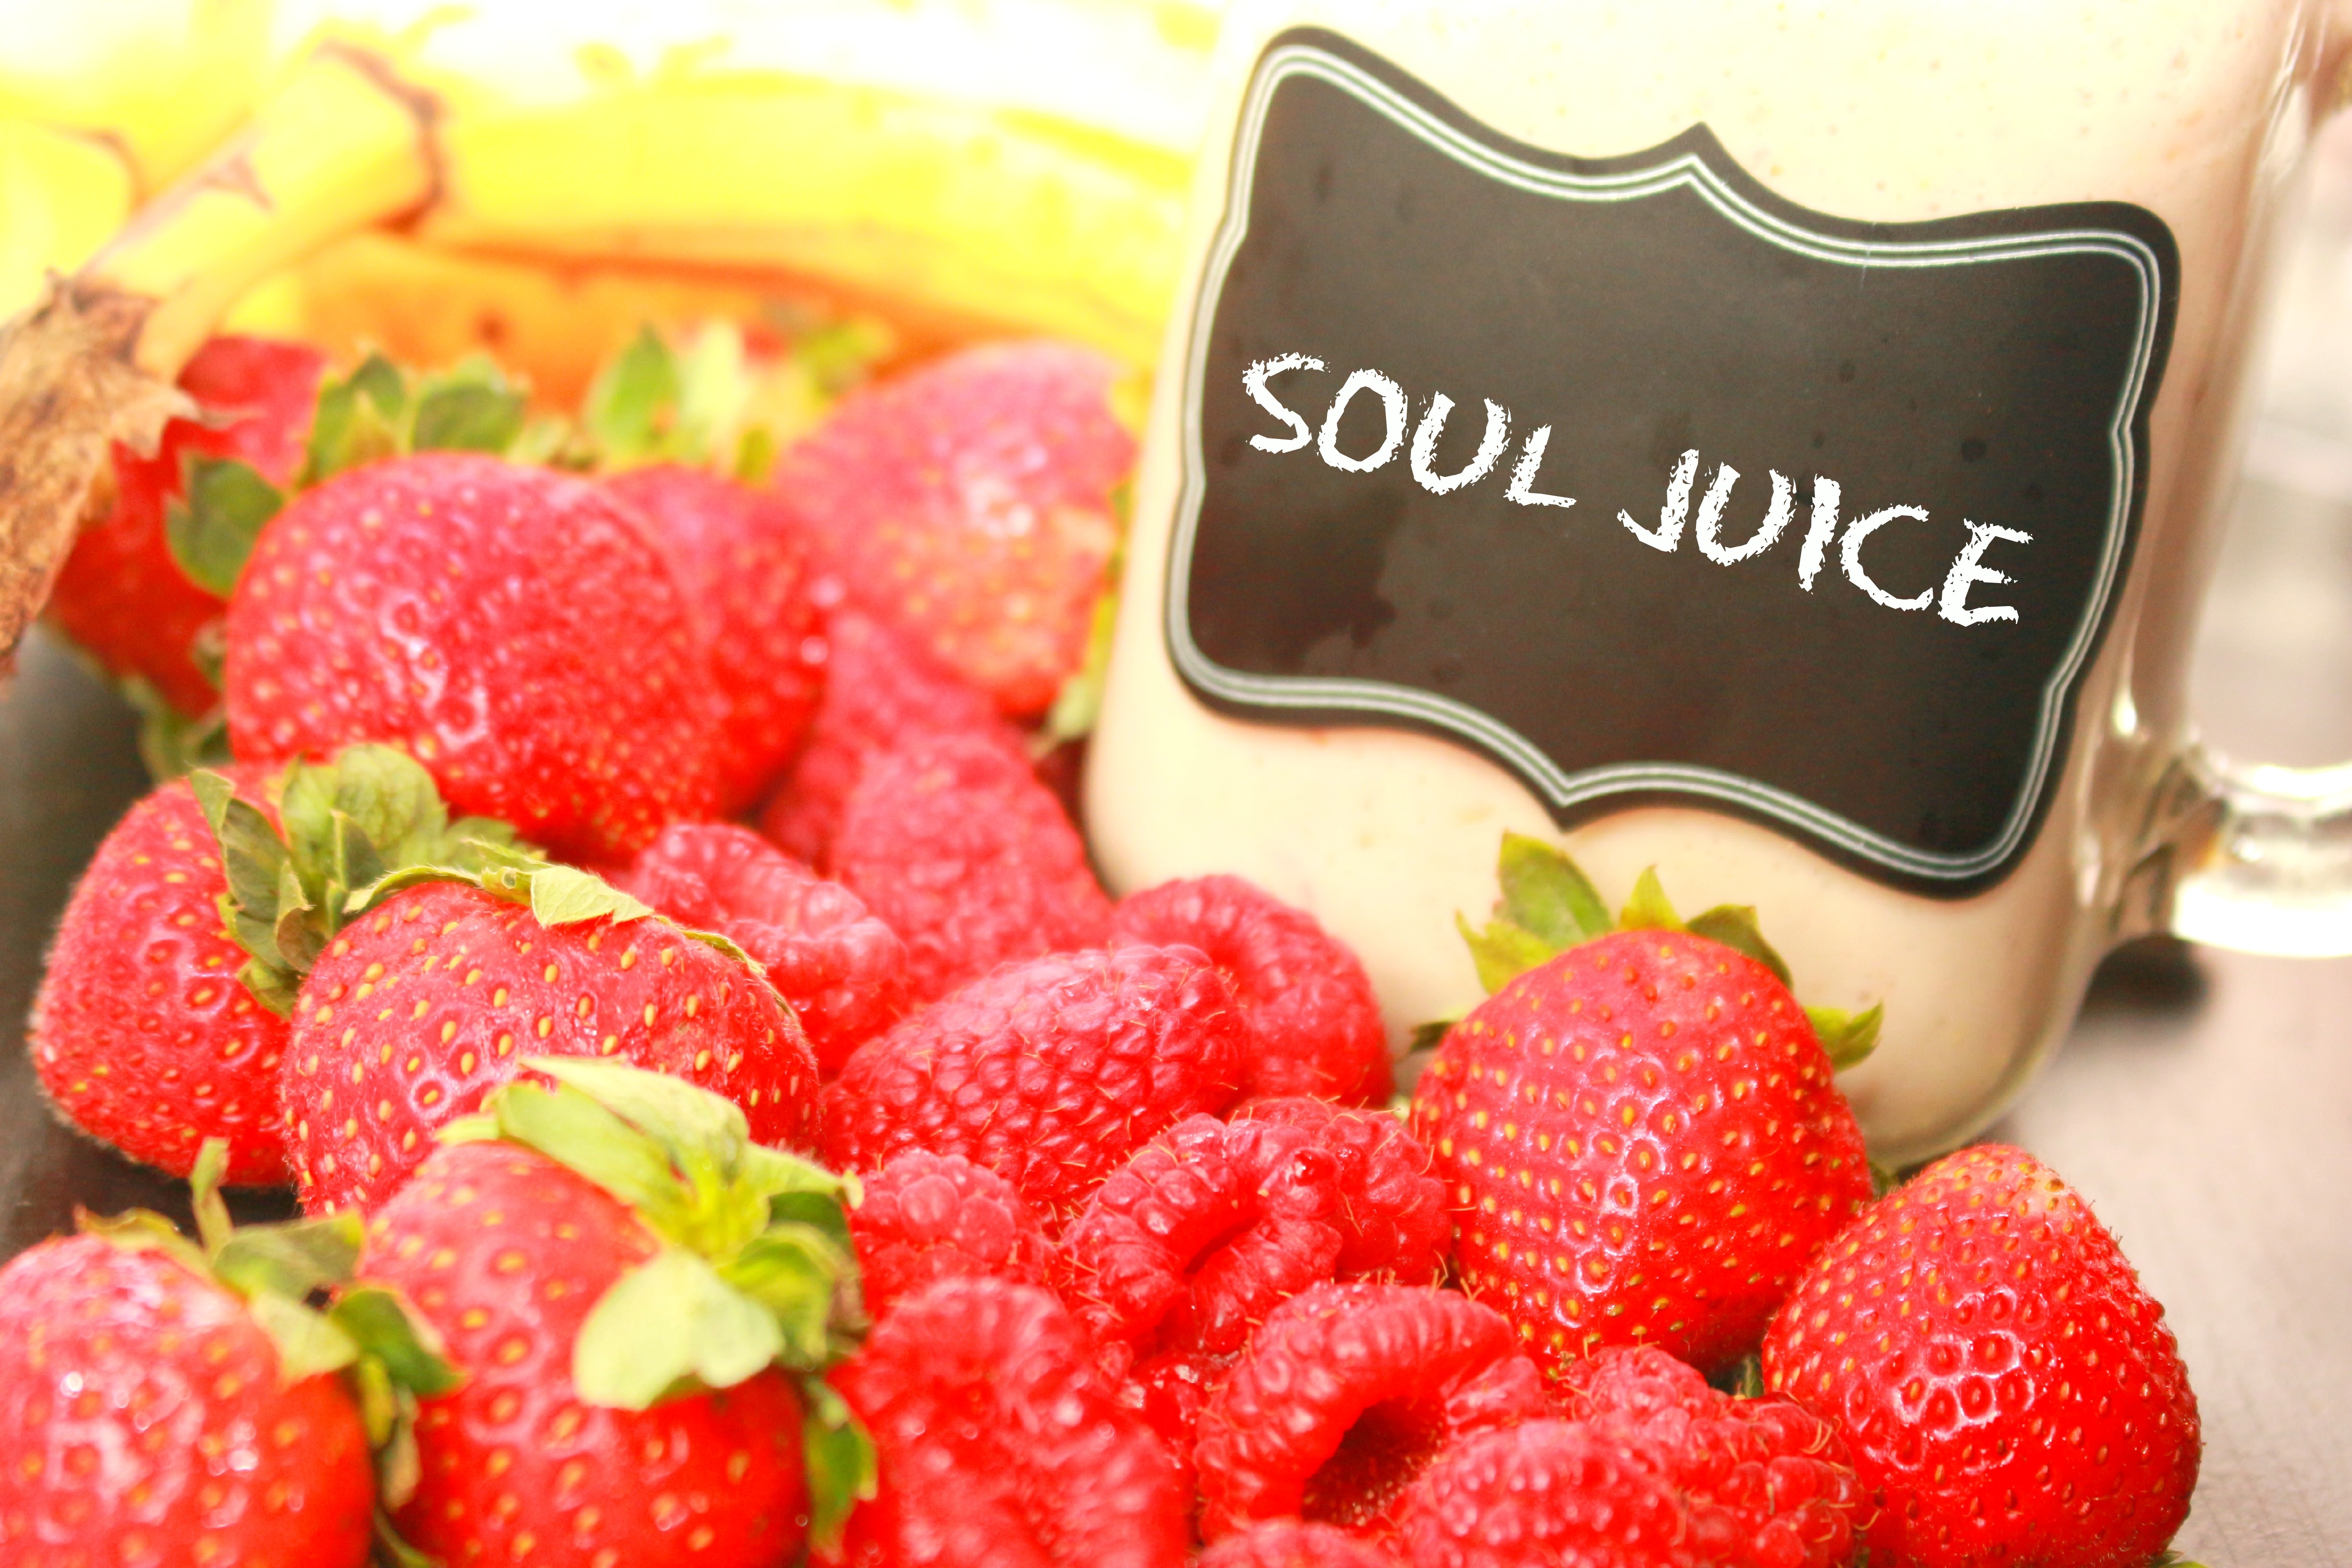
plant, raspberry, fruit, berry, glass, orange, dish, meal, food, green, produce, vegetable, natural, fresh, beverage, drink, breakfast, dessert, health, strawberry, juice, fresh fruit, vitamin, eating, nutrition, fruits, vegan, vegetarian, raw, strawberries, diet, detox, healthy food, healthy eating, organic, flavor, raw food, natural food, dieting, fresh vegetables, fruits and vegetables, fruit juice, eating healthy, healthy diet, health food, natural health, green juice, health background, frutti di bosco